California State Route 75

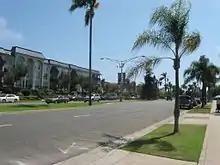
Orange Avenue just south of the SR 282 intersection in Coronado

Proposition N was proposed in 1974 to attempt to resolve concerns regarding traffic in Coronado. The plan was to build another highway along the northern and eastern shore of Coronado Island, to bypass the busy residential and commercial districts and provide easy access to the Silver Strand from the western end of the bridge. The proposition asked voters whether the City Council should "actively pursue" the matter. Critics contended that the highway would block the view of San Diego Bay, and that the city would be unable to alter traffic patterns in the meantime. Coronado mayor Rolland McNeely opposed the proposal in early November 1974 as it would require approval from over thirty government agencies and would force the city to continue with building this road, although some declared it "impossible to build." The voters rejected this plan.